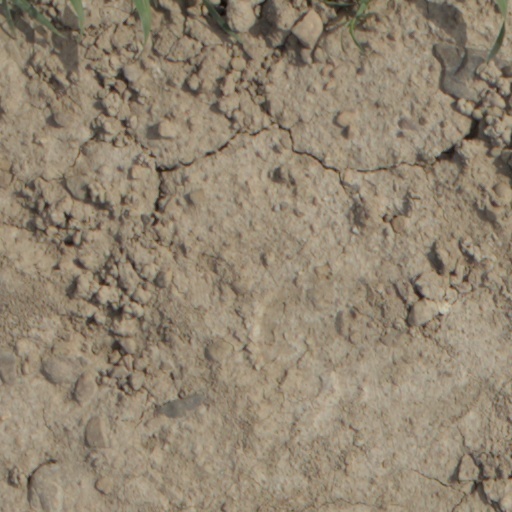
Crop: wheat